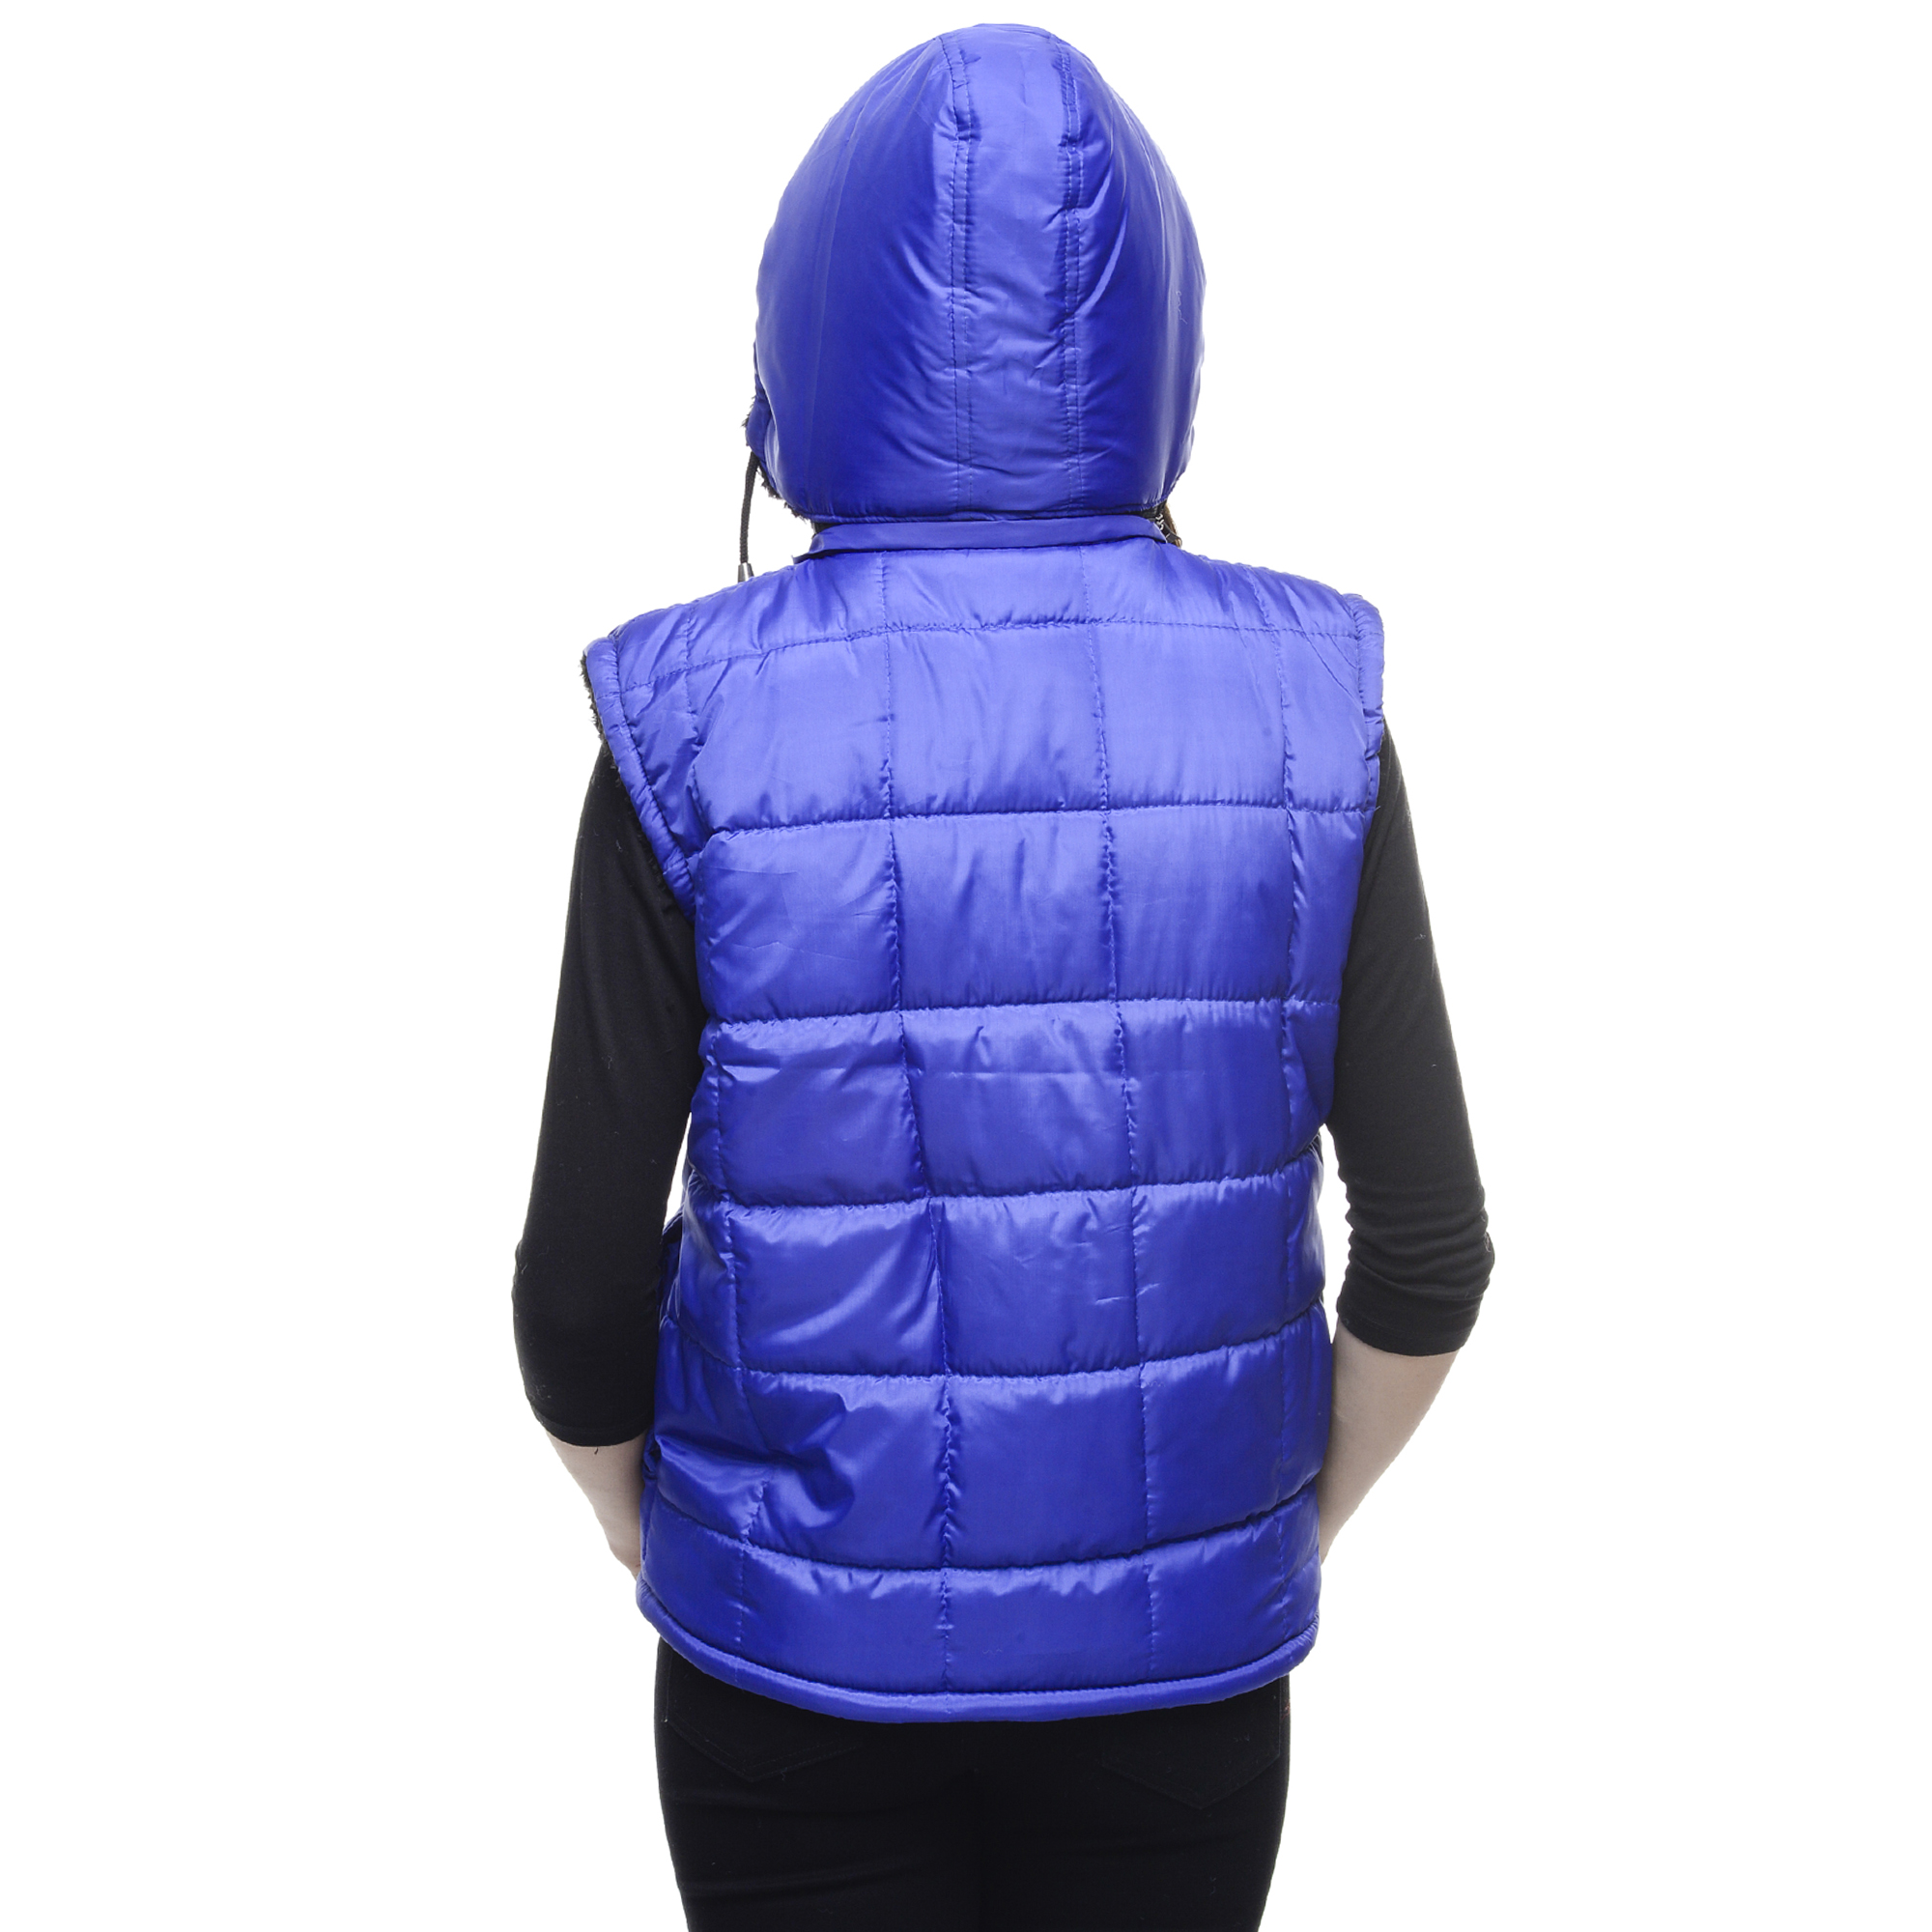
man, person, woman, sport, leather, model, fashion, clothing, hoodie, jacket, outerwear, hood, outfit, casual, vest, gloves, sleeve, electric blue, winter jacket